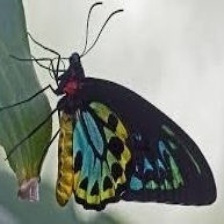
Species: CAIRNS BIRDWING